2015 British Grand Prix

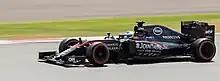
Fernando Alonso scored his first point of the season and first since returning to McLaren.

On lap 49, Will Stevens went wide into the barriers, losing his front wing. He was able to continue, but the subsequent nose change demoted him to last place. Hamilton held on to his lead over the last couple of laps, winning at Silverstone for the third time (the last two being consecutive British Grand Prix wins and the first from pole by any driver, since 1994). In doing so, he also surpassed Jackie Stewart's 45-year-old record of laps led in eighteen consecutive Grands Prix. Alonso finished tenth to earn his first point since his return to McLaren, while the new B-spec Force India recorded a double-point finish with Hülkenberg and Pérez in seventh and ninth respectively.